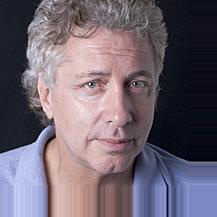
Age: 51